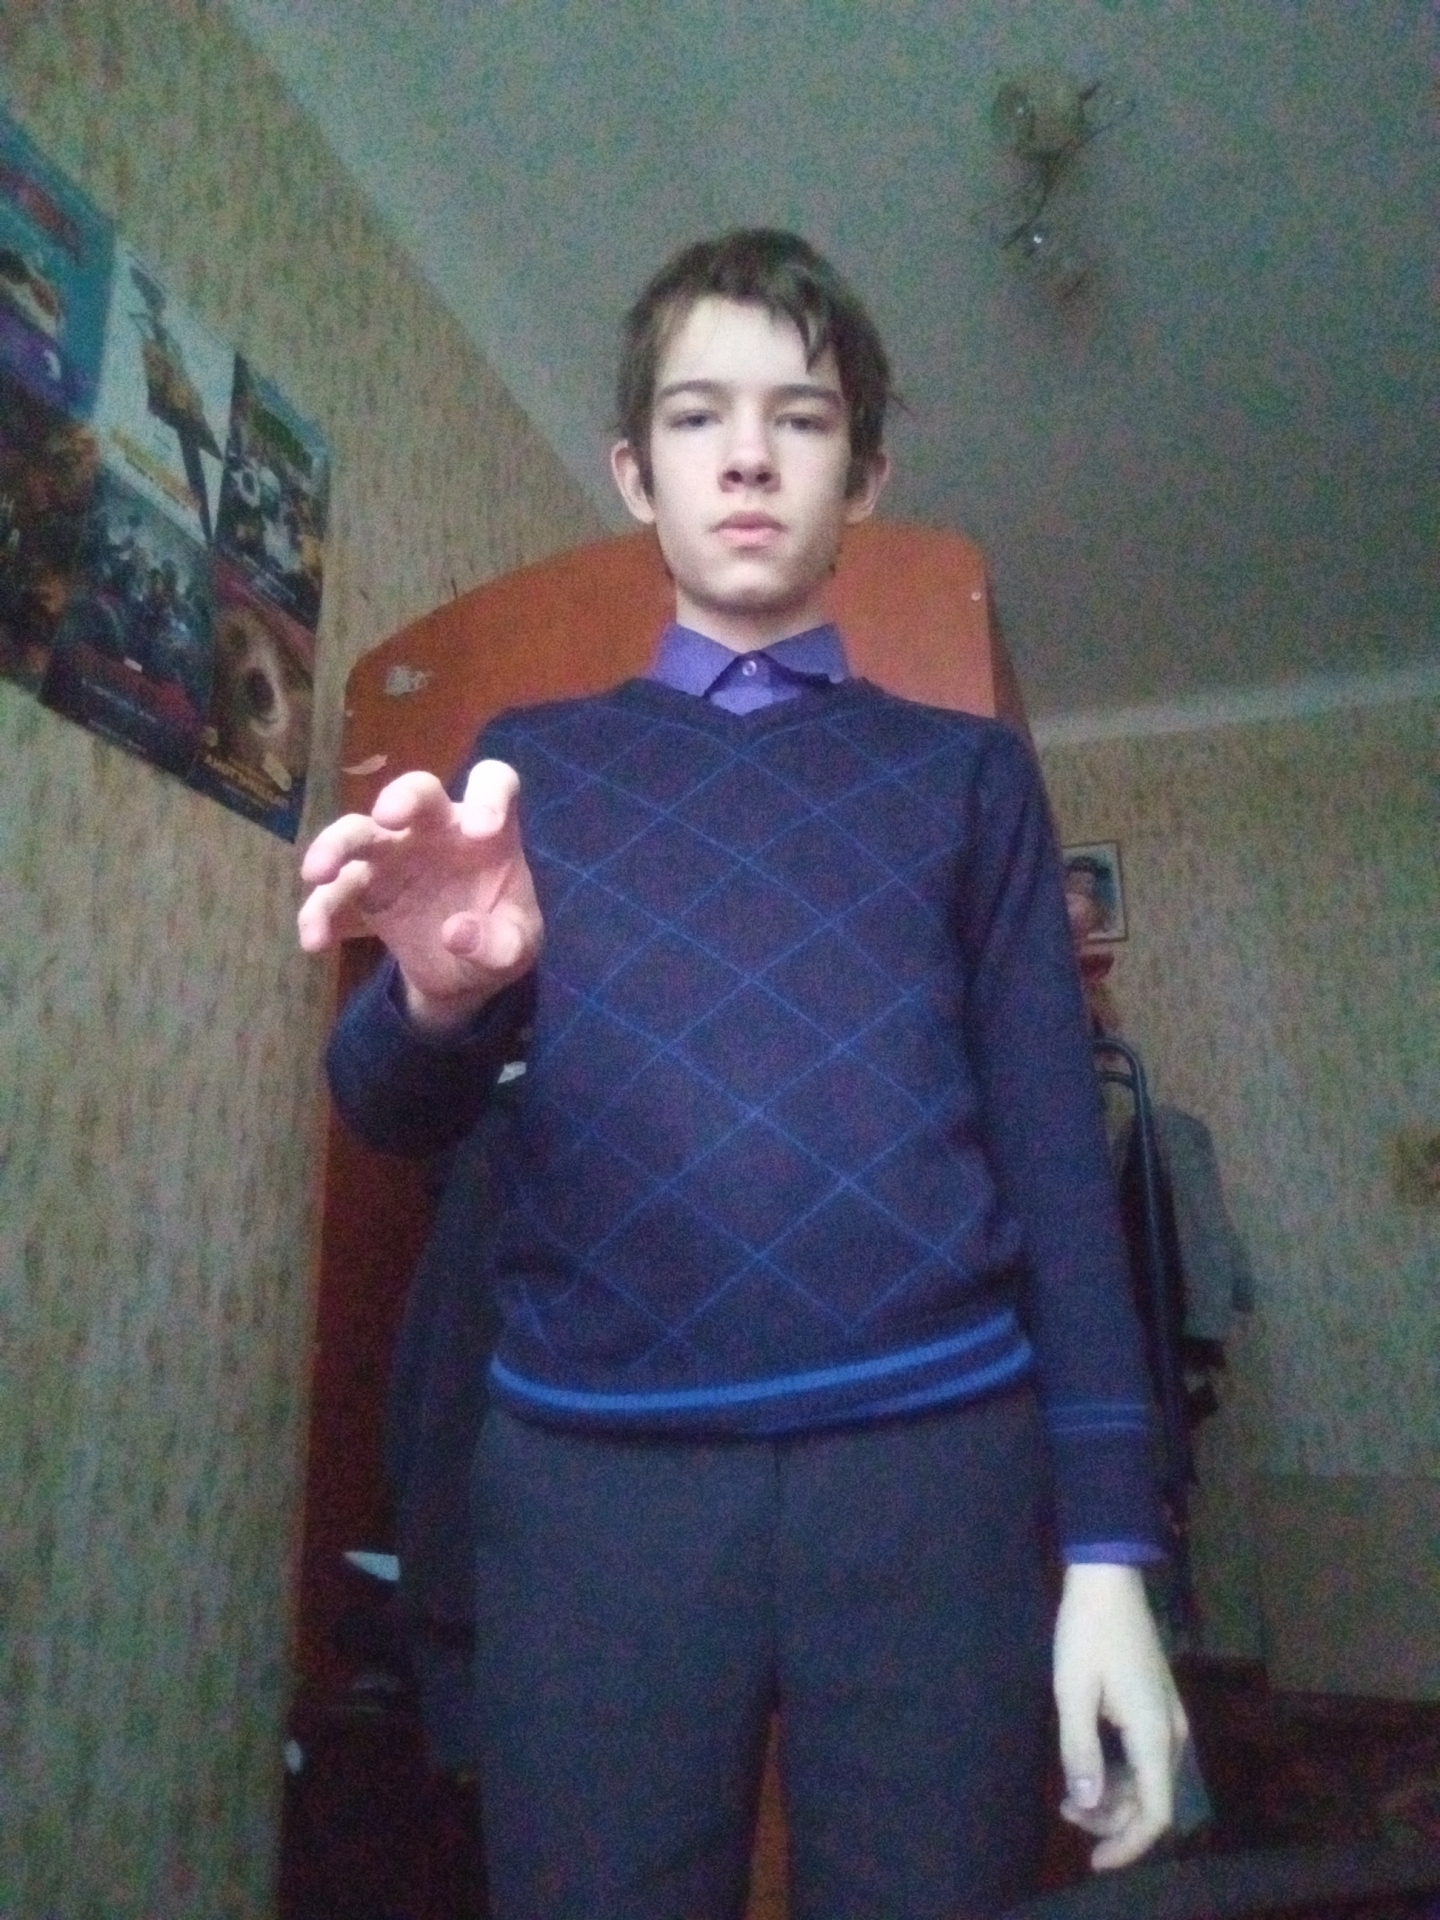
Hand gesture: grabbing